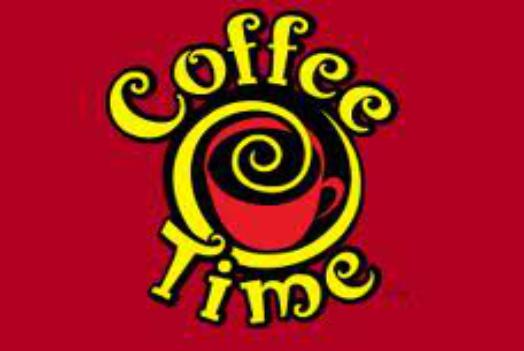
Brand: Coffee Time
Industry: Food